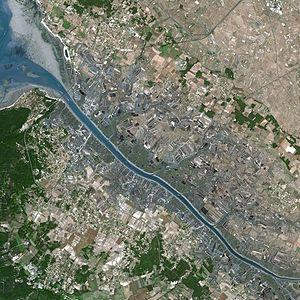
Vue de Marennnes, Oléron et la Seudre (rivière) par le satellite Spot
La Seudre est un fleuve côtier français qui coule dans le département de la Charente-Maritime, dans la région Nouvelle-Aquitaine, en Saintonge. Elle se jette dans le golfe de Gascogne, plus exactement dans le pertuis de Maumusson face à l'île d'Oléron. Le bassin aval de la Seudre est constitué de marais en eau salée dont la surface est la plus grande du littoral français.
Le bassin de Marennes-Oléron est une région naturelle de la Charente-Maritime et une aire de production ostréicole de plus de 30 km² dans le sud-ouest de la France, entre les estuaires de la Charente et de la Gironde et sur une partie de l'île d'Oléron.